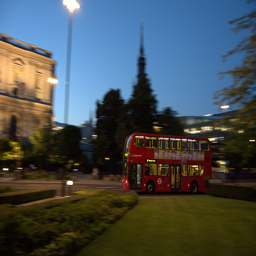
A double decker bus driving down the street.
A red, double-decker bus drives through the town as dusk approaches.
A double decker bus travels down the city street.
 a double deck red bus parked near a busy area
A double decker bus moves through the city.